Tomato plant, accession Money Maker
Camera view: horizontal (90 deg, fisheye); turntable rotation: 180 degrees
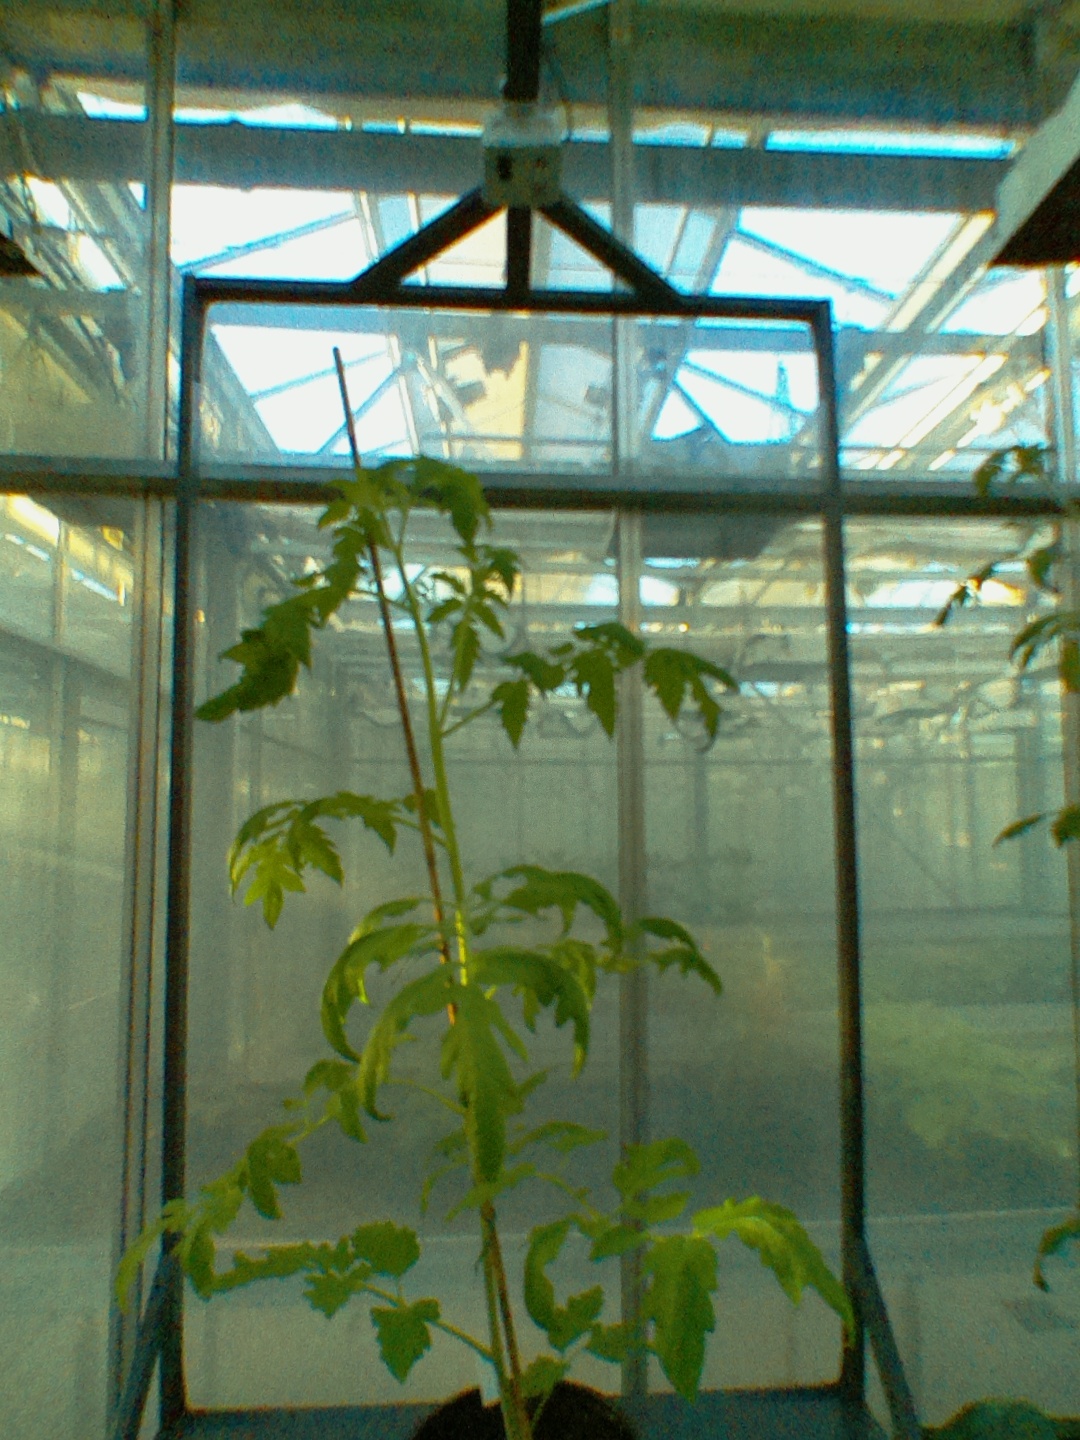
BBCH growth stage 22: 20%-30% Side shoots formed